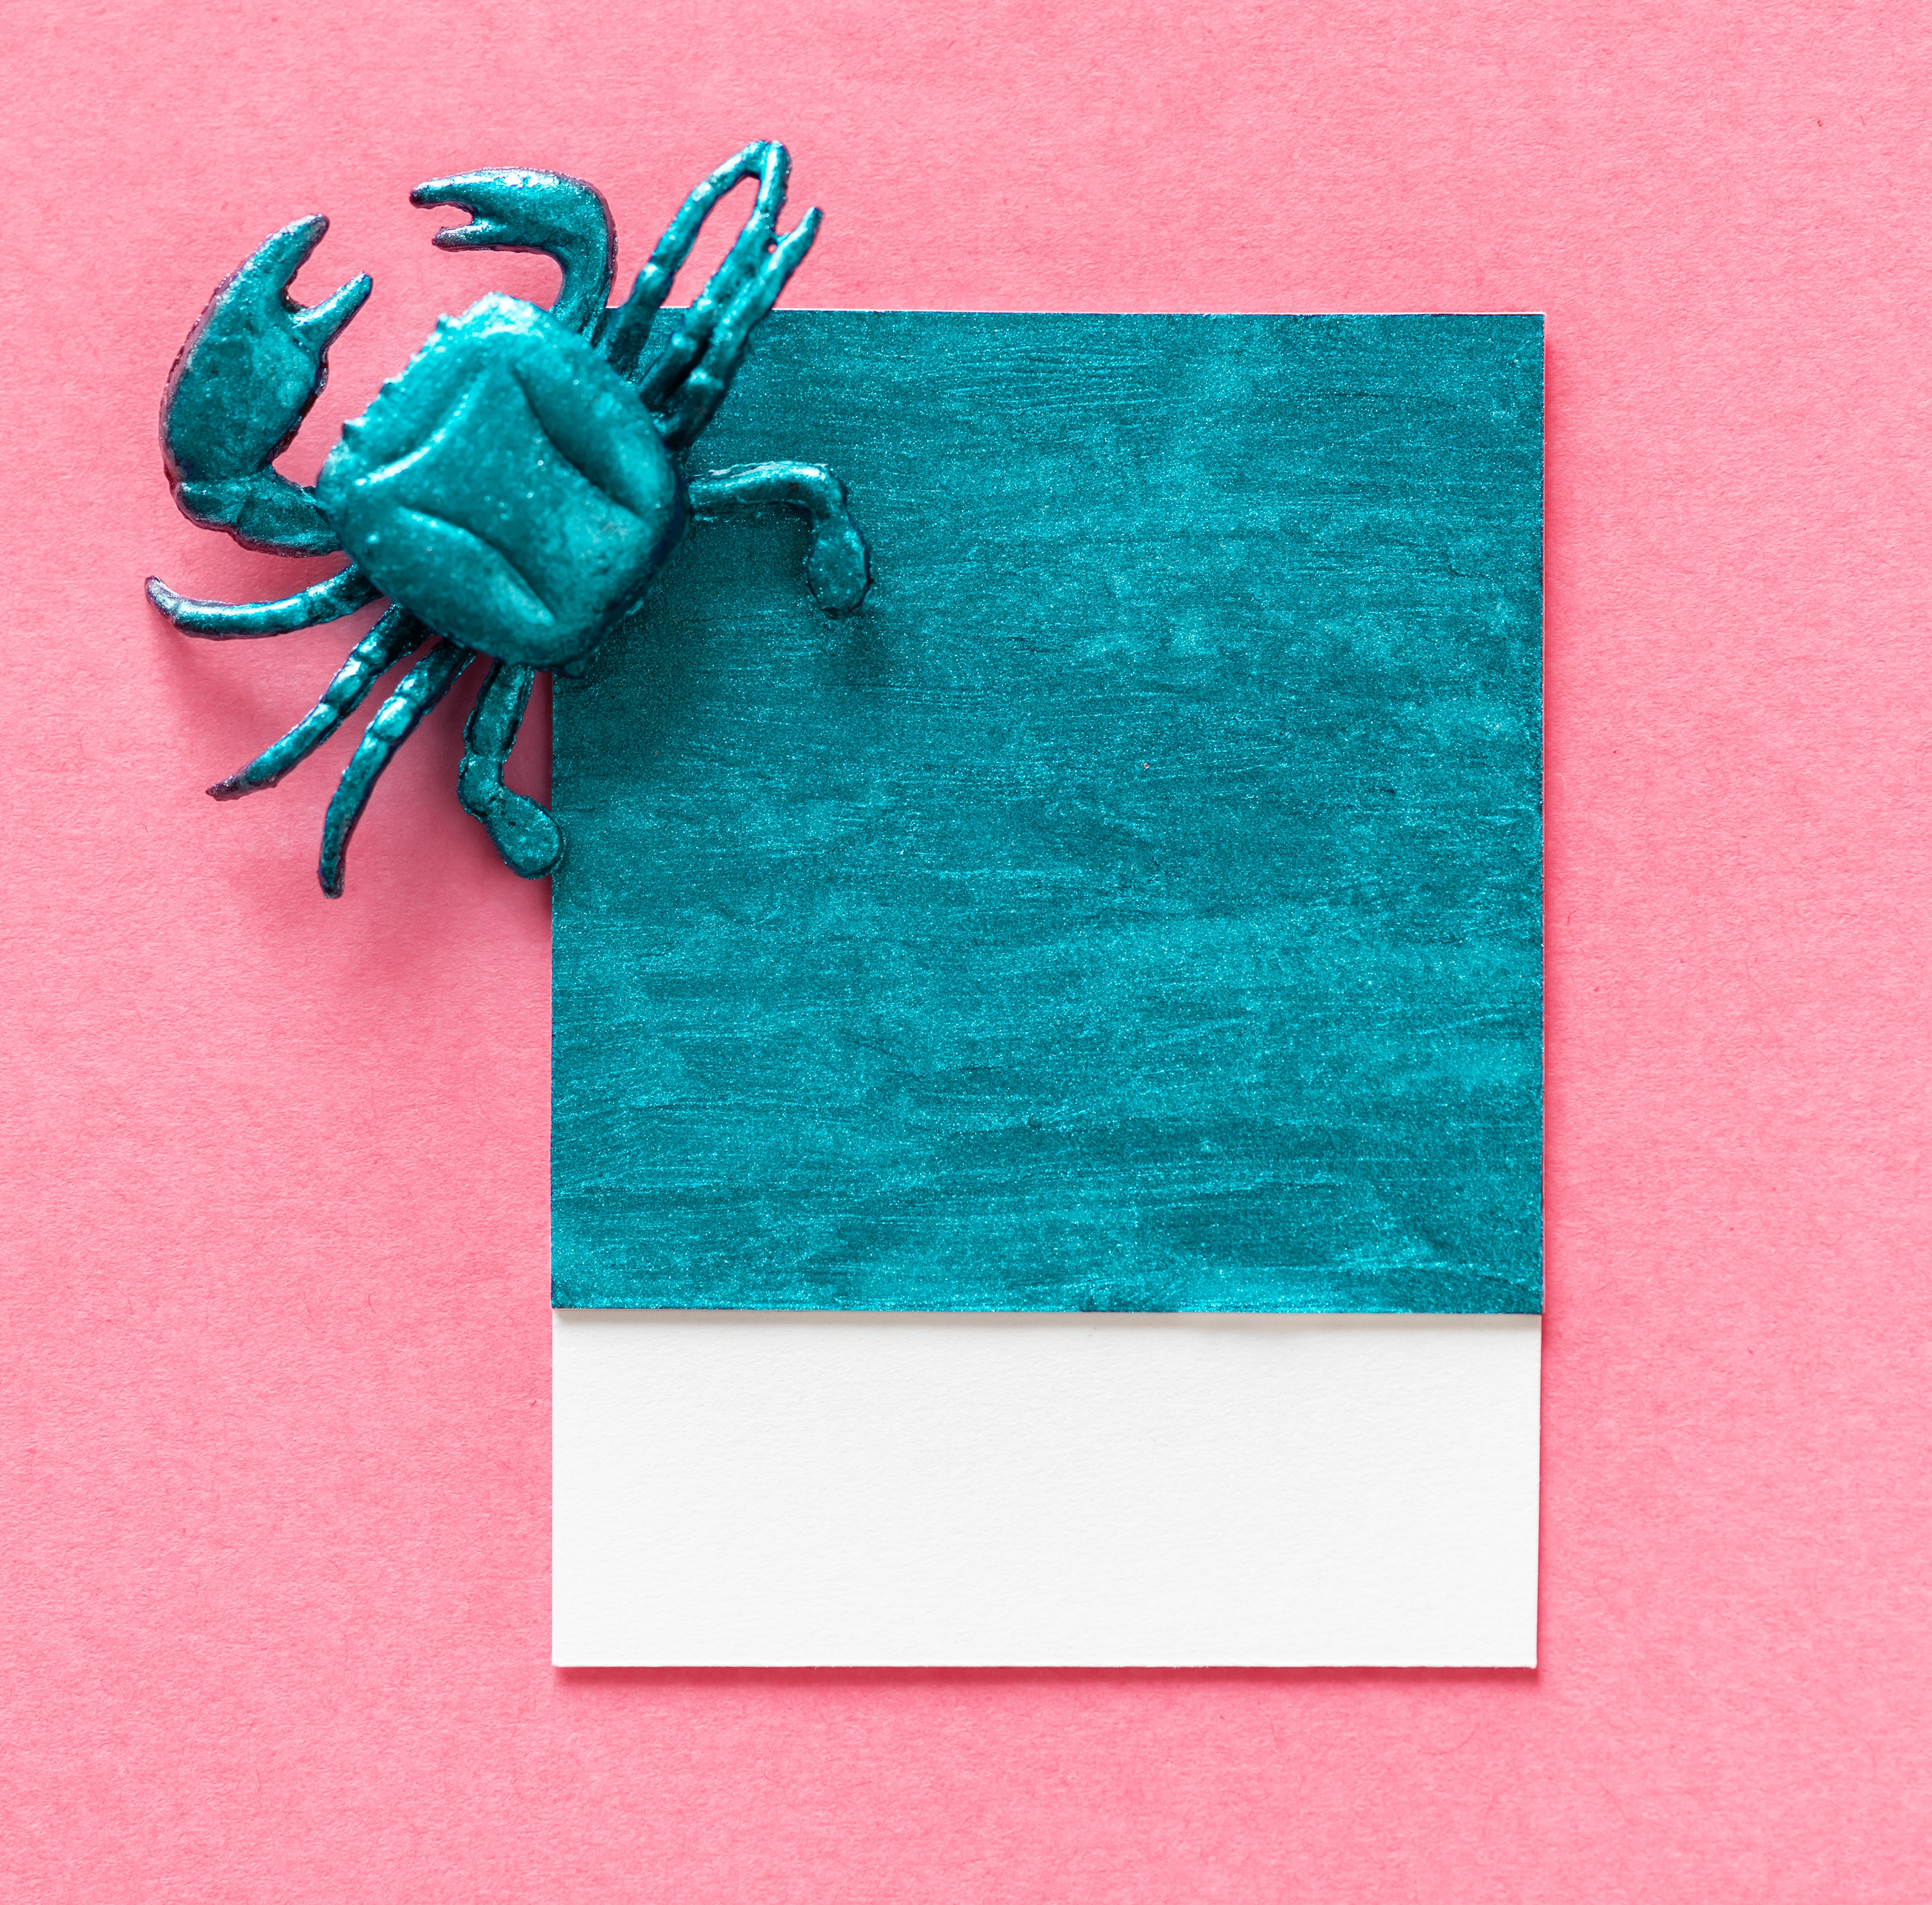
blue, green, turquoise, aqua, teal, red, paper, azure, pink, crab, electric blue, magenta, art paper, paper product, illustration, Material property, decapoda, rectangle, insect, ink